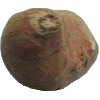
Label: Potato Sweet 1